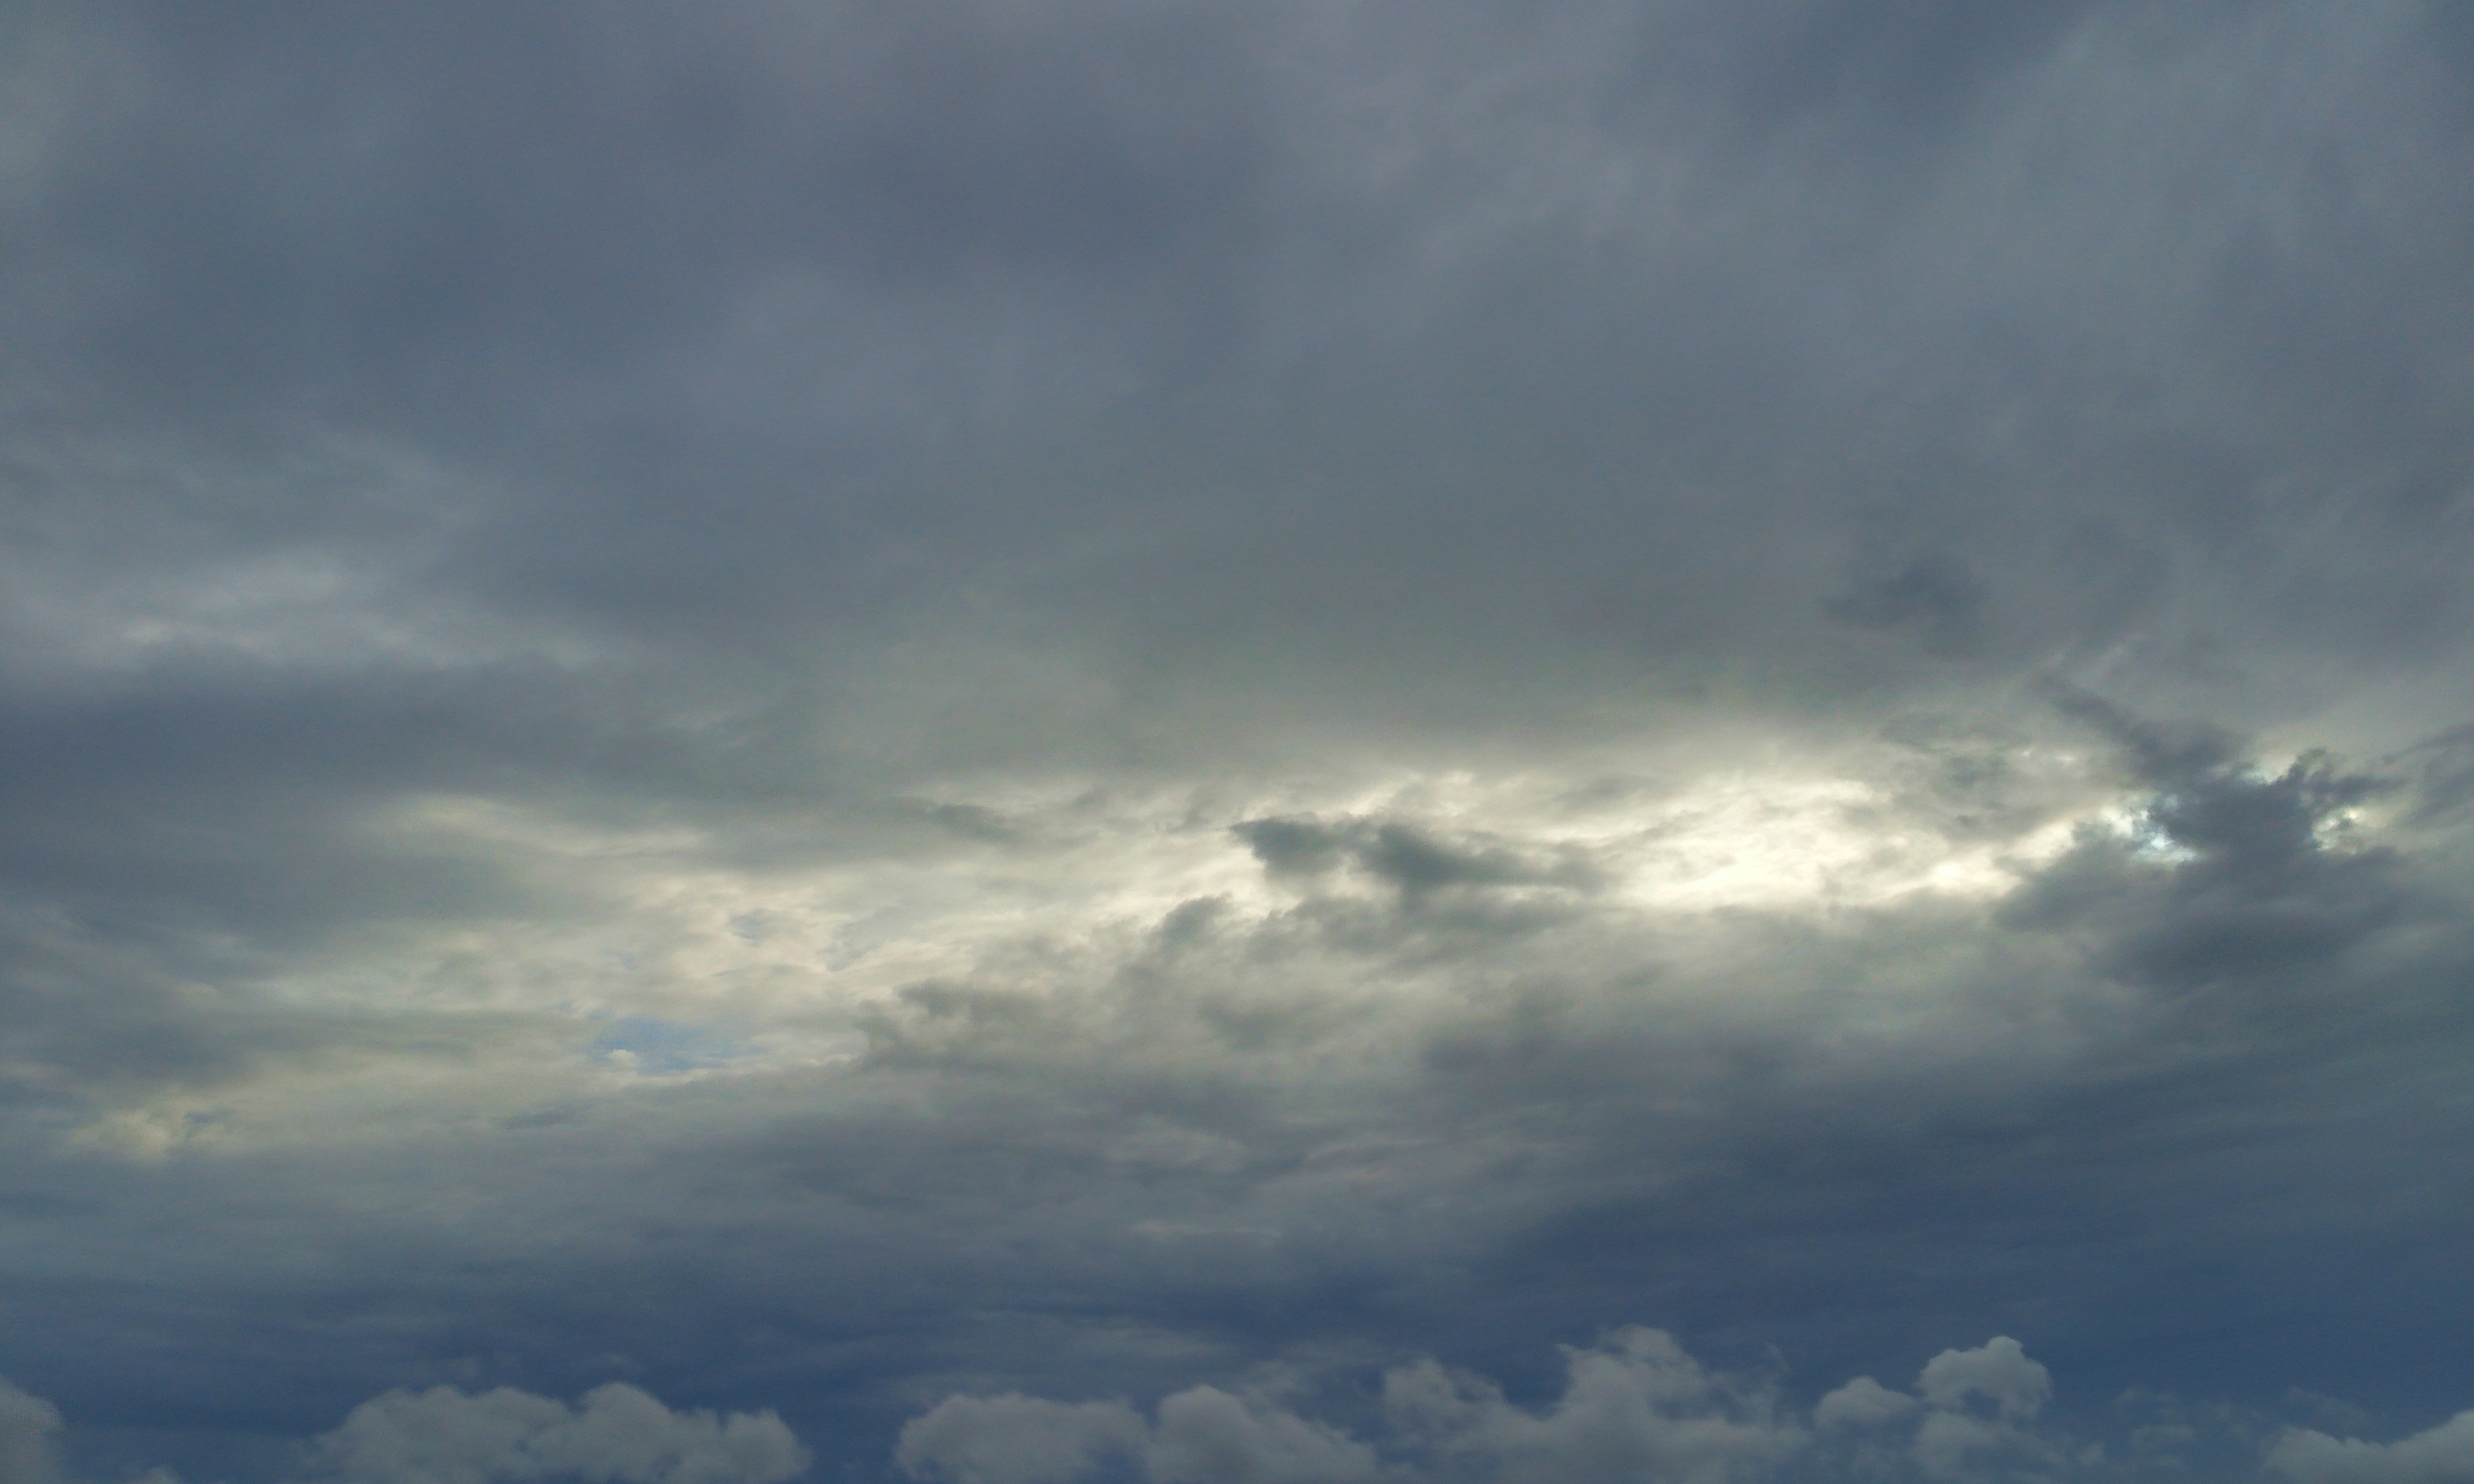
horizon, cloud, sky, sunlight, atmosphere, daytime, weather, cumulus, meteorological phenomenon, atmosphere of earth